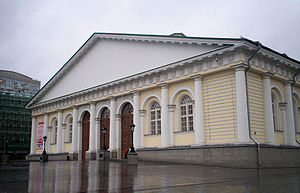
Moskvas manege
Moskvas manege
Moskvas manege er en stor aflang historisk bygning fra 1817, beliggende på Mokhovaja-gade i den centrale Moskva, Rusland mellem Manegepladsen, og Alexanderhaven – tæt på Kreml og Den Røde Plads. For nuværende fungerer Moskvas manege som udstillingshal.